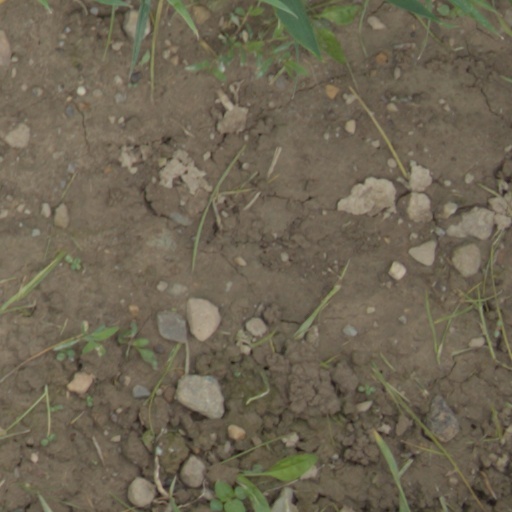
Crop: wheat